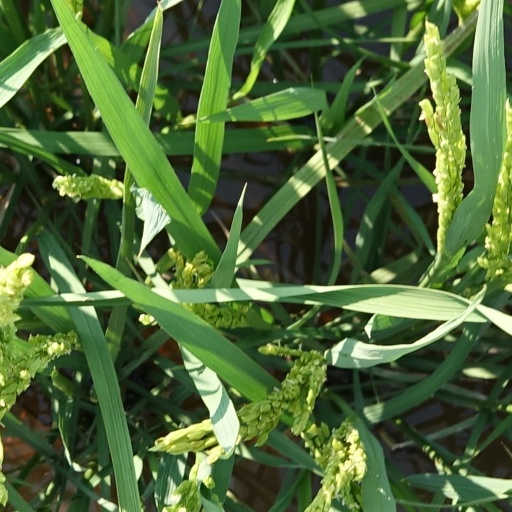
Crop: rice